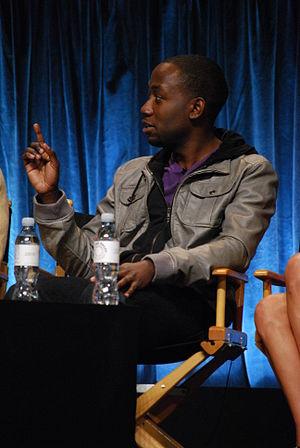
Lamorne Morris est un acteur américain né le 14 août 1983 à Chicago dans l'Illinois. Il est connu pour son rôle de Winston dans la série à succès New Girl avec Zooey Deschanel.